Tantalum capacitor

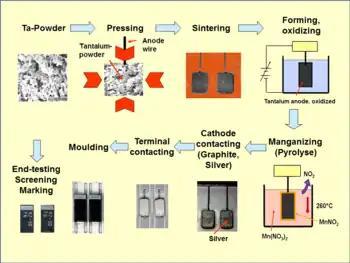
Representation of the production flow of tantalum electrolytic capacitors with sintered anode and solid manganese dioxide electrolyte

More than 90% of all tantalum electrolytic capacitors are manufactured in SMD style as tantalum chip capacitors. It has contact surfaces on the end faces of the case and is manufactured in different sizes, typically following the EIA-535-BAAC standard. The different sizes can also be identified by case code letters. For some case sizes (A to E), which have been manufactured for many decades, the dimensions and case coding over all manufactures are still largely the same. However, new developments in tantalum electrolytic capacitors such as the multi-anode technique to reduce the ESR or the "face down" technique to reduce the inductance have led to a much wider range of chip sizes and their case codes. These departures from EIA standards mean devices from different manufacturers are no longer always uniform.